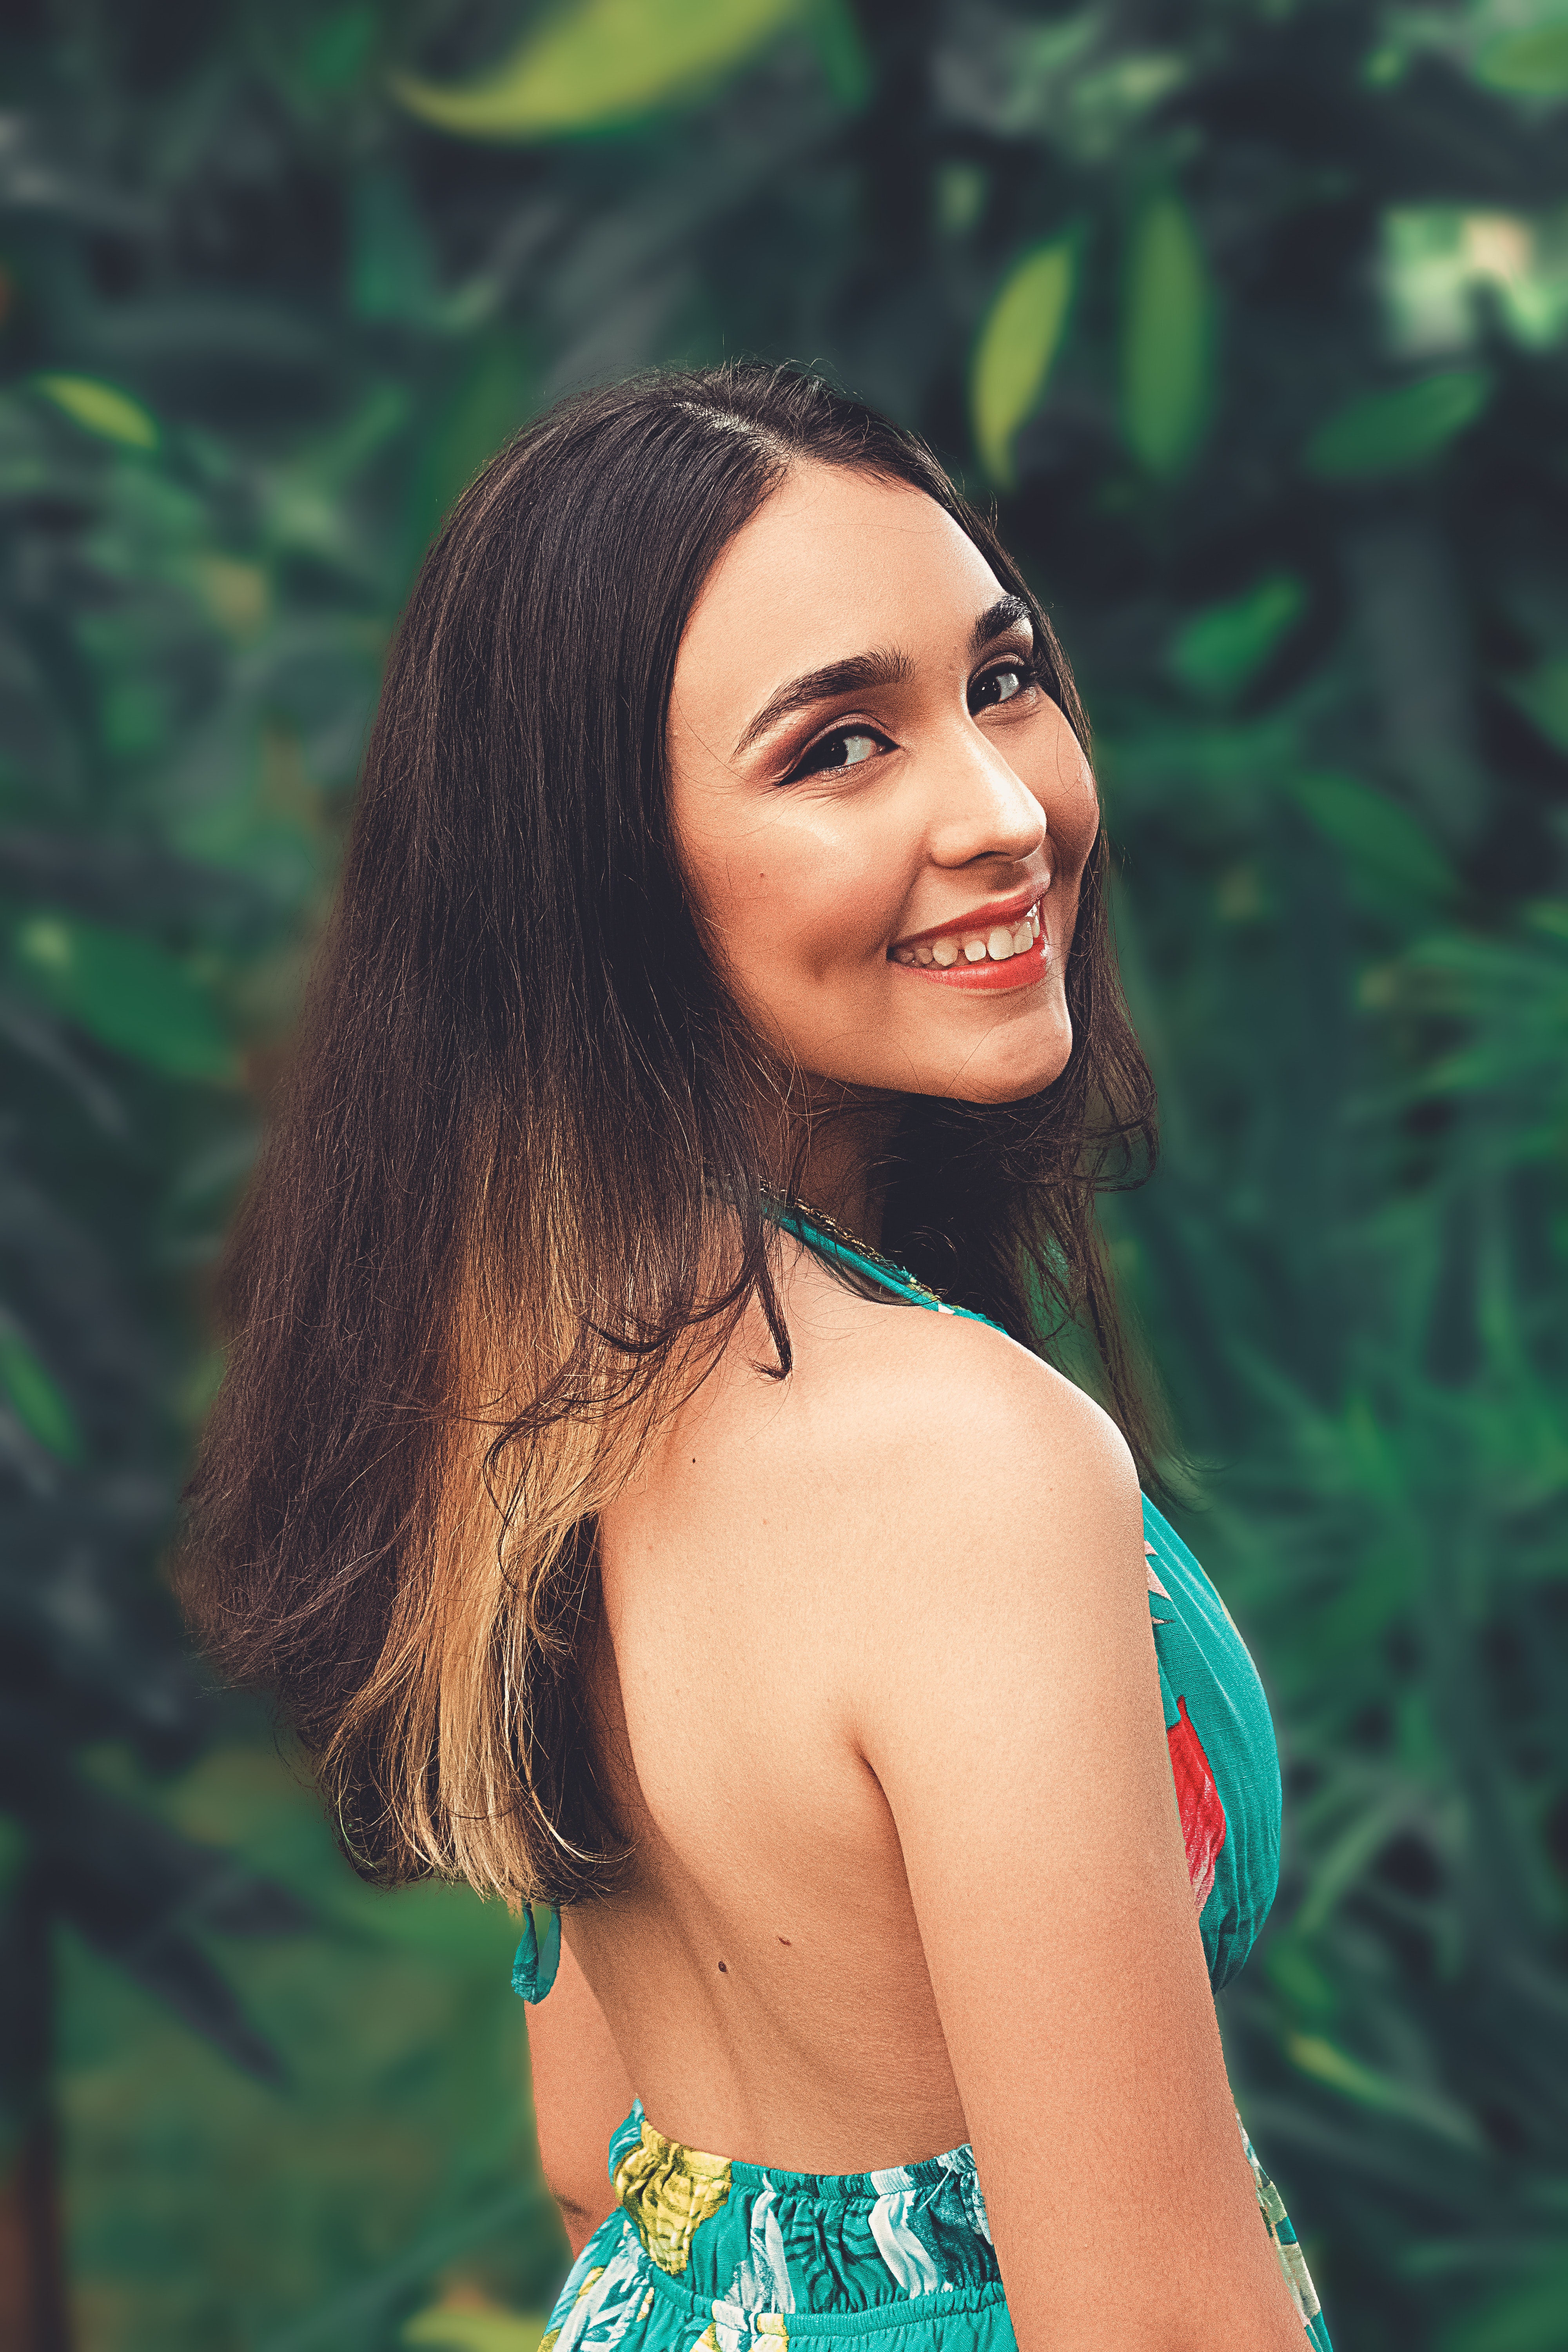
woman, clothing, smile, skin, shoulder, eye, green, muscle, People in nature, flash photography, plant, happy, eyelash, iris, grass, black hair, trunk, long hair, thigh, beauty, fashion model, fun, formal wear, electric blue, chest, tree, abdomen, brown hair, close up, blond, leisure, human leg, bikini, jewellery, tropics, fashion accessory, portrait photography, vacation, photo shoot, hair coloring, model, portrait